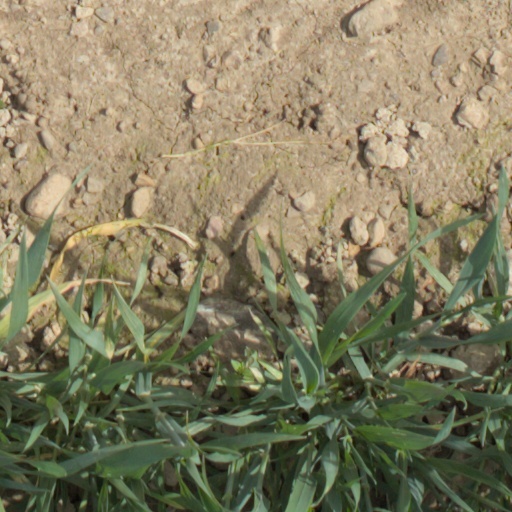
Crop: wheat